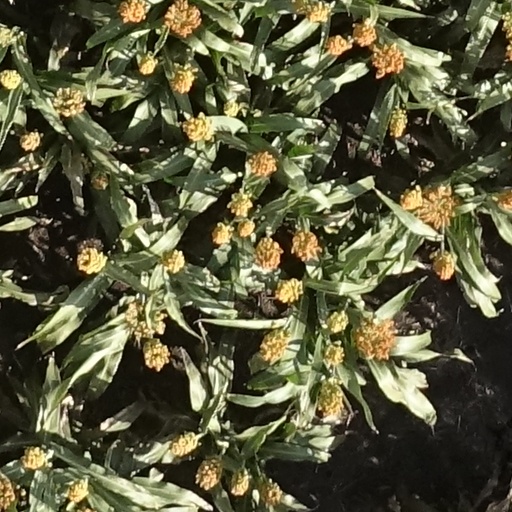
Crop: sorghum